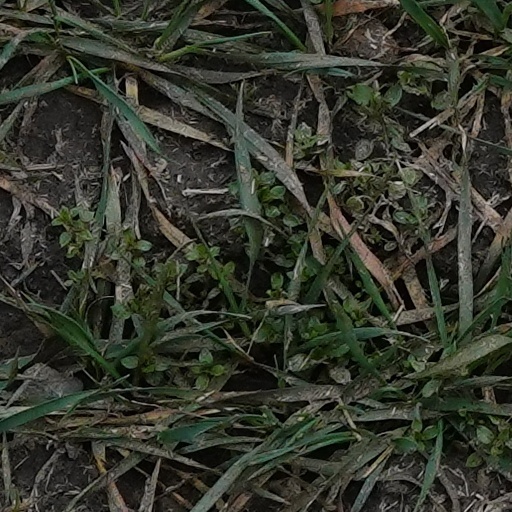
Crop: wheat